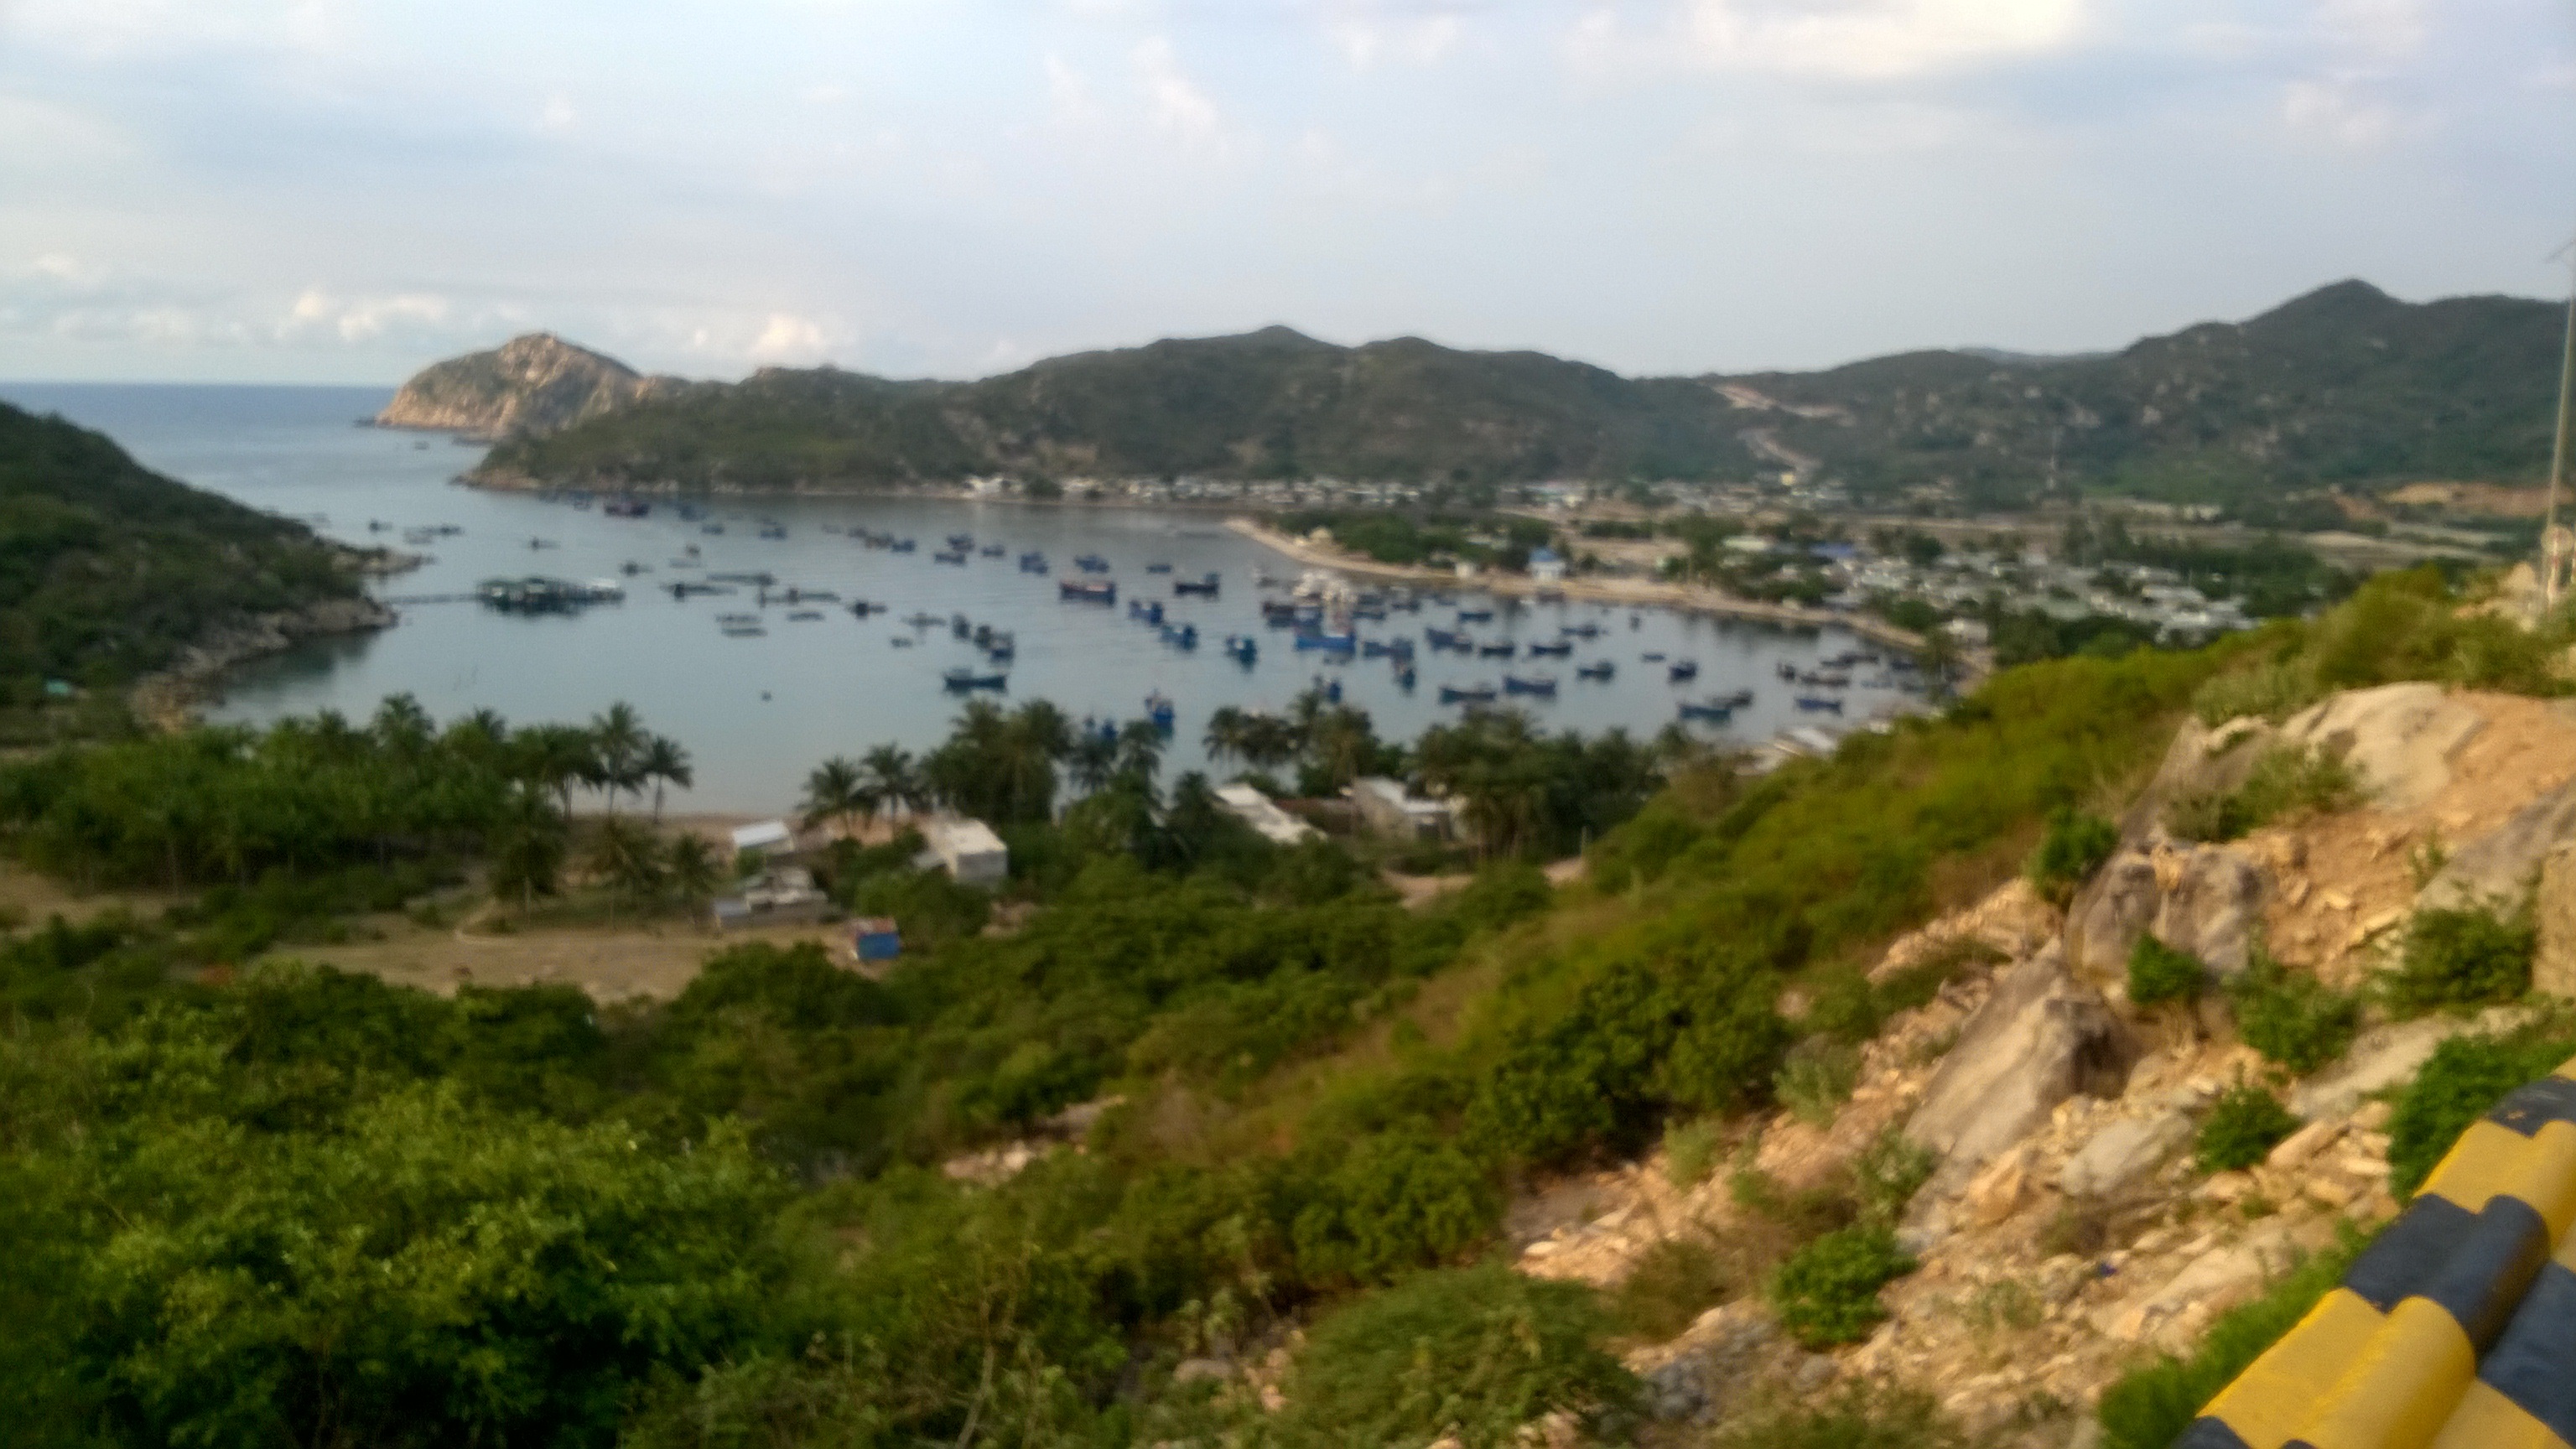
coast, panorama, cliff, bay, fjord, reservoir, tourism, terrain, ecosystem, geological phenomenon